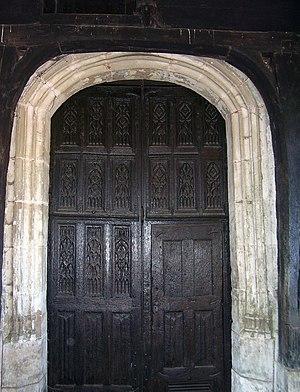
Vantaux de la porte de la façade ouest de l'église Notre-Dame à Boissy-Lamberville dans l'Eure.